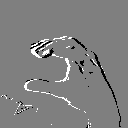
ASL letter: c